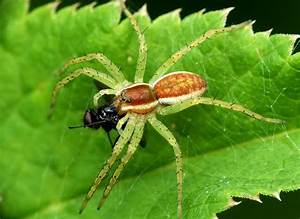
Label: spider